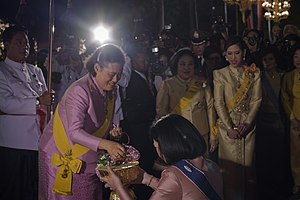
Sirindhorn / Liv / Kongelige opgaver
Prinsesse Sirindhorn ved festlighed ifm. hendes far, kongens fødselsdag, 2010
"Prinsesse Maha Chakri Sirindhorn, født Prinsesse Sirindhorn Debaratanasuda Kitivadhanadulsobhak den 2. april, 1955, er den anden datter af Kong Bhumibol Adulyadej og Dronning Sirikit Kitiyakara. Thaier omtaler hende almindeligvis som Phra Thep, der betyder ""prinsesse engel"".